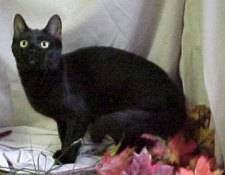
Label: cat